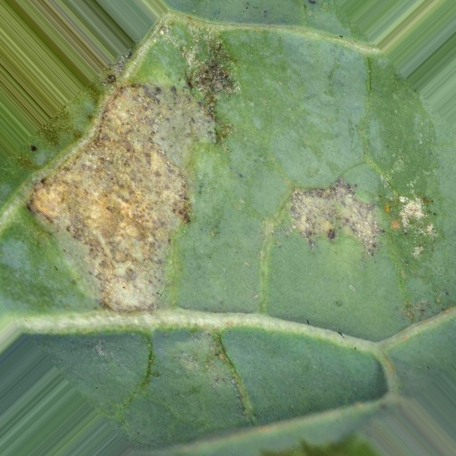
Label: Downy Mildew